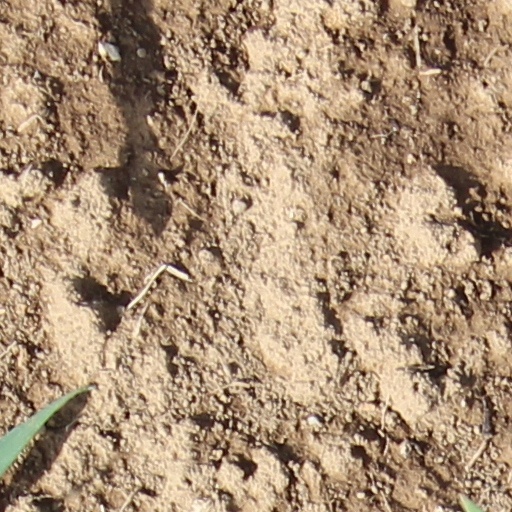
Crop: wheat